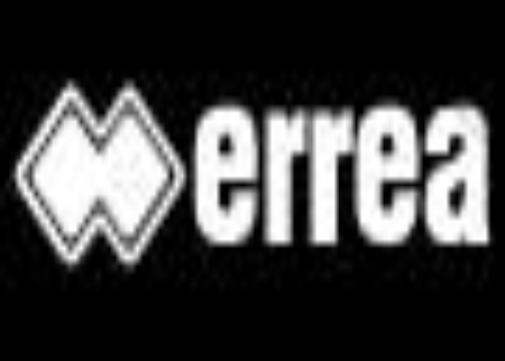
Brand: Errea
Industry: Clothes